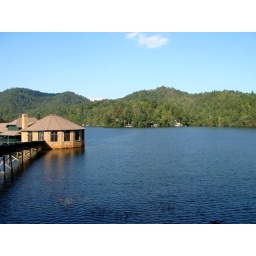
mountain lake in North Carolina